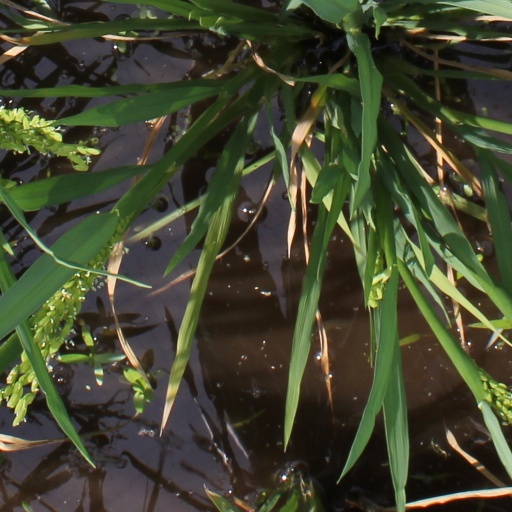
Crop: rice